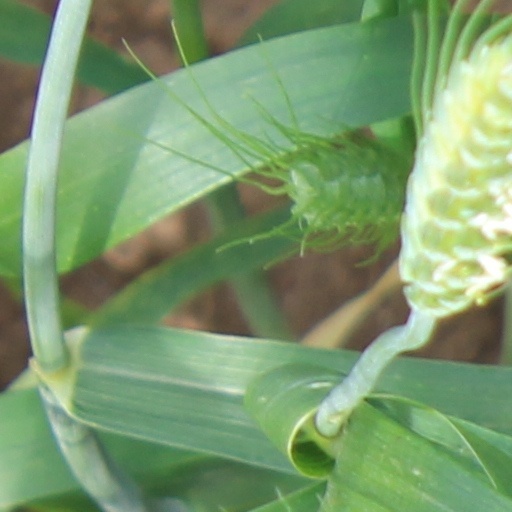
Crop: wheat